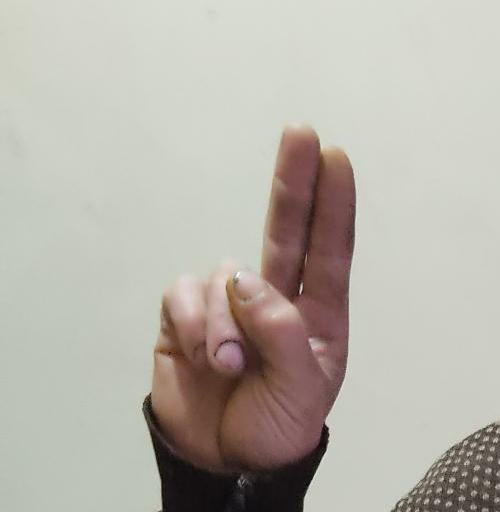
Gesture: two_up